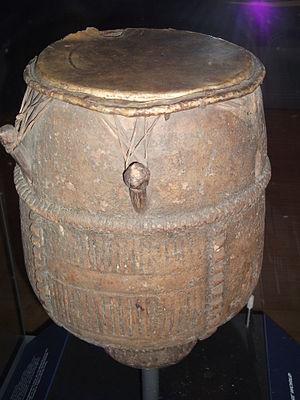
Une histoire du monde en cent objets est un projet commun de la BBC Radio 4 et du British Museum composé d'une série de cent émissions radiophoniques, rédigées et présentées par Neil MacGregor, directeur du British Museum.